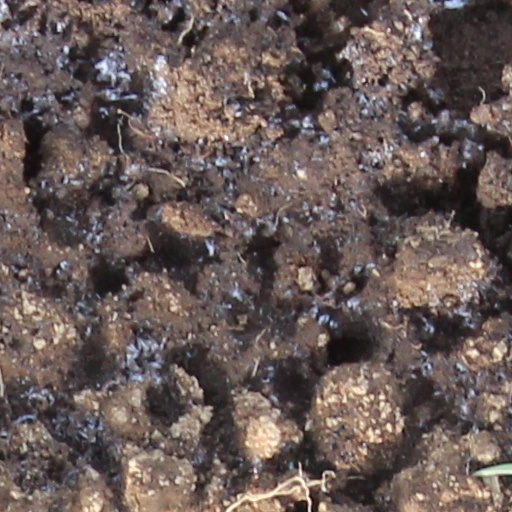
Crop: wheat